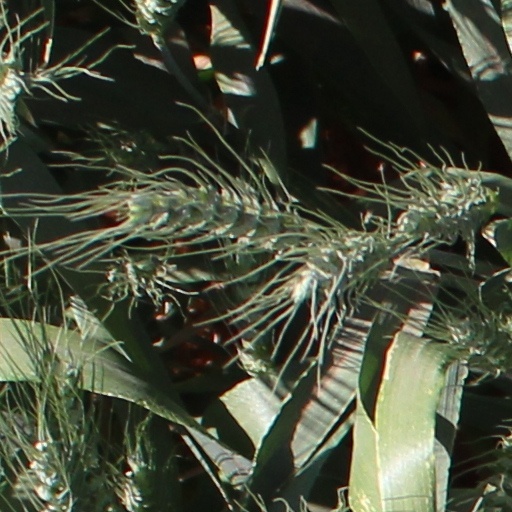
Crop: wheat